Augustin Malroux

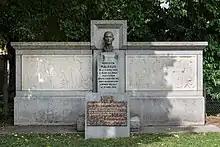
Monument to Augustin Malroux in Albi

On 10 July 1940, he was one of the parliamentarians voting not to grant full powers to Marshal Pétain. He wrote to his wife and children: "I was raised with a love of the Republic. Today, they intend to crucify her. I do not associate myself with this assassin's gesture." Having returned to the Tarn "département", he secretly put back together the socialist federation. In September 1940, he participated in the founding of the "Comité d'action socialiste" (CAS, Socialist Action Committee) for the "zone occupée", offered his Parisian residence for clandestine meetings, and then assured the link between CAS Nord and CAS Sud (Southern Zone), the latter founded by Daniel Mayer. In May, and then in December 1941, he participated in the meetings of CAS Sud. He worked actively with Suzanne Buisson and Edouard Froment. From 1941, he was a member of the "Confrérie Notre-Dame" (Notre-Dame Brotherhood) and of the "Organisation civile et militaire" (Civil and Military Organisation).